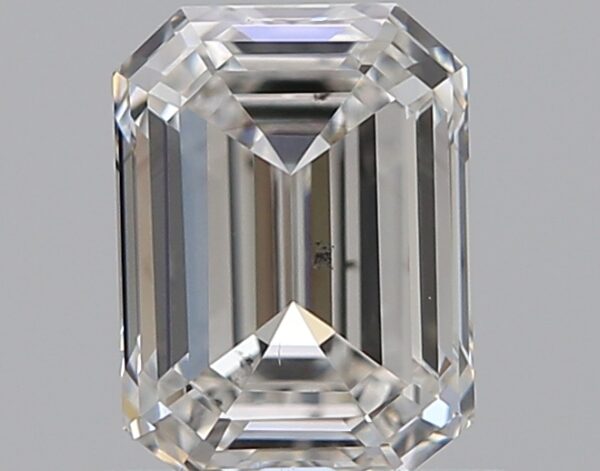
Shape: emerald
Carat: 0.72
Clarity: SI1
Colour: H
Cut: EX
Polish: EX
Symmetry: VG
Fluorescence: N
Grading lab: GIA
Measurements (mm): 5.86 x 4.33 x 2.76